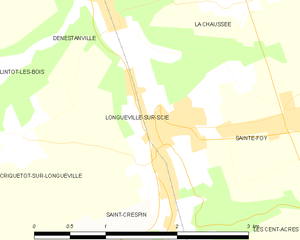
Carte des communes françaises Longueville-sur-Scie